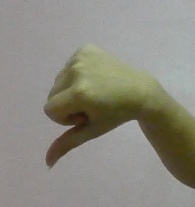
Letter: waw